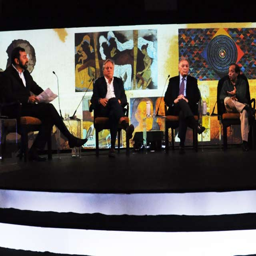
video : art , music and culture : how do we harness soft power as a globally strategic asset ?